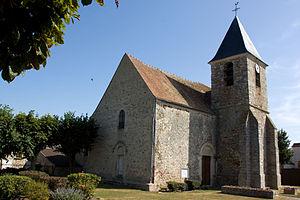
Auvernaux est une commune française située à trente-huit kilomètres au sud-est de Paris dans le département de l'Essonne en région Île-de-France.